Manor of Bicton

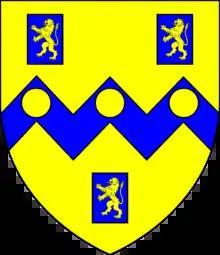
Arms of Rolle

Dennis Rolle (1614–1638) was the son and heir of Sir Henry Rolle and Anne Denys. He died aged only 24, and was buried in Bicton Old Church (now the Rolle Mausoleum) where survives his elaborate monument and effigy. His infant son died soon after him, thus he left only daughters who were excluded from the inheritance by entail. The manor of Bicton then passed to his nearest heir male Henry Rolle (1605–47) of Beam, Great Torrington, who died without issue in 1647 when the Rolle estates passed to his closest male cousin, 21-year-old Sir John Rolle (1626–1706) of Marhayes in the parish of Week St. Mary in Cornwall, who had married his cousin Florence Rolle (1630-1705), eldest daughter of Denys Rolle (1614–1638) of Bicton. The mural monument of the latter survives in Tawstock Church, North Devon, showing a double impalement of Rolle, for husband and wife.